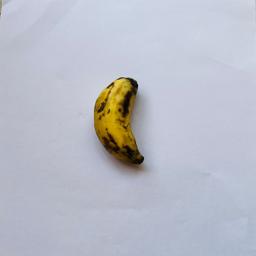
Banana variety: Sabri Kola